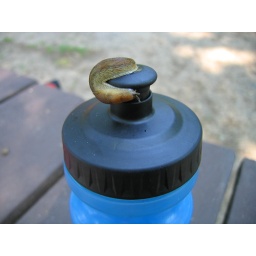
Left my water bottle out over night...